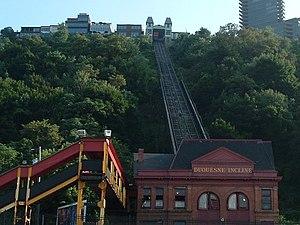
Le funiculaire Duquesne, situé à proximité du quartier de South Side à Pittsburgh, en Pennsylvanie, aux États-Unis, est un funiculaire automatique comprenant deux cabines, permettant de monter et d'accéder au quartier de Mount Washington. Ouvert en juillet 1877, le funiculaire est long de 240 mètres et gravit cent vingt mètres de dénivelé.